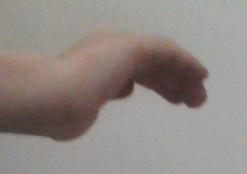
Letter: haa